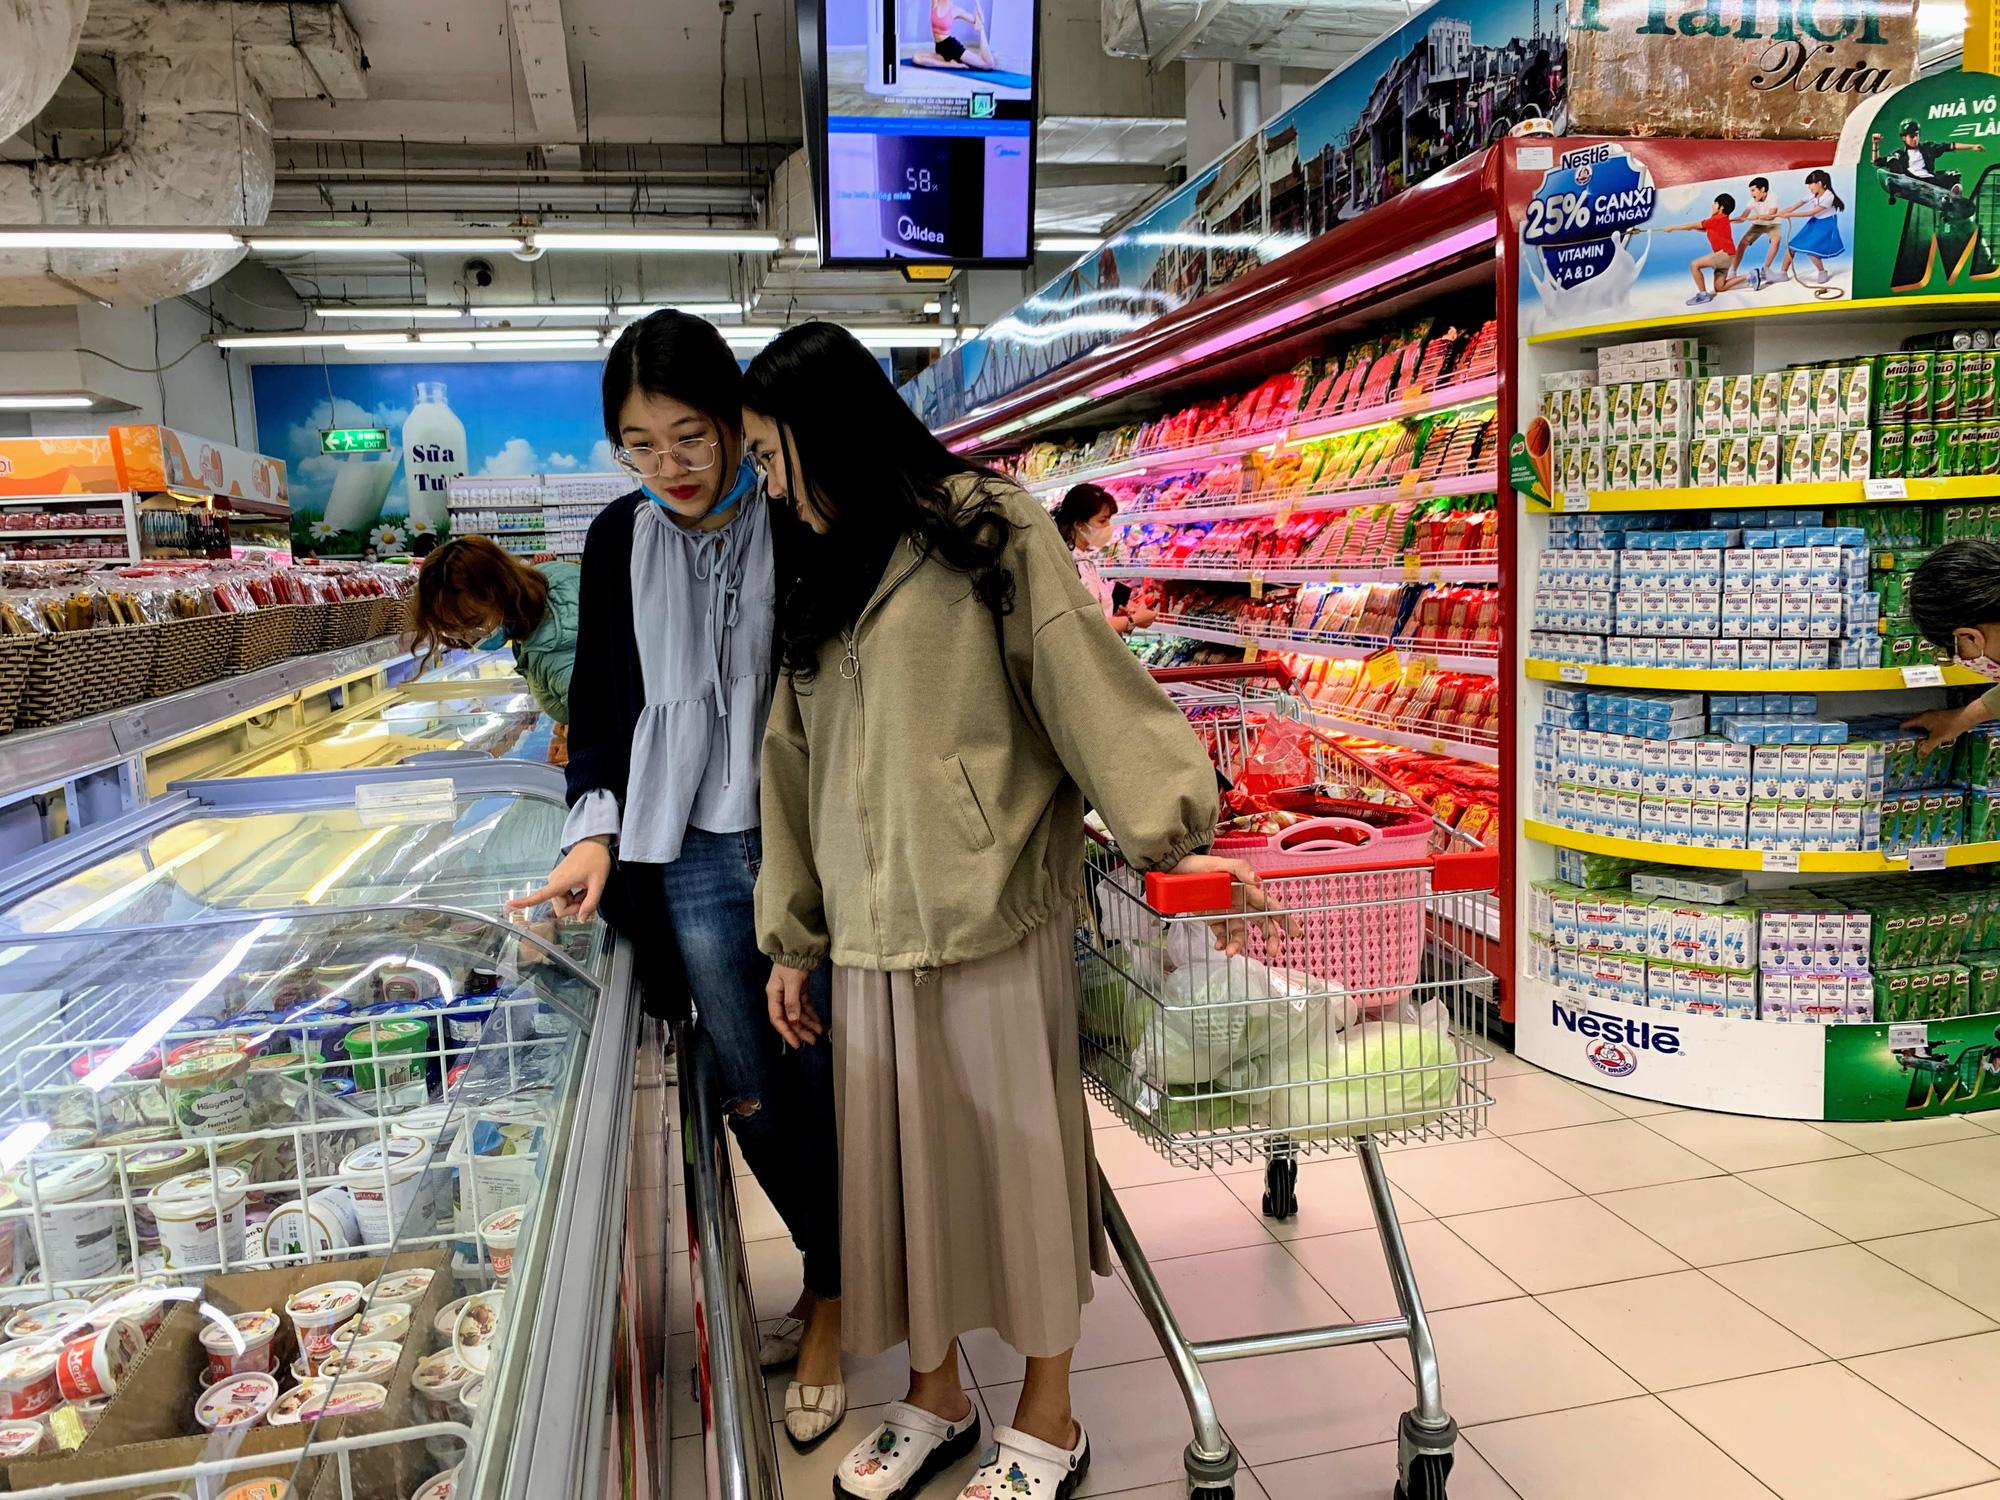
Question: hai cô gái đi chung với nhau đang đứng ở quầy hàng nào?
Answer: quầy bán kem